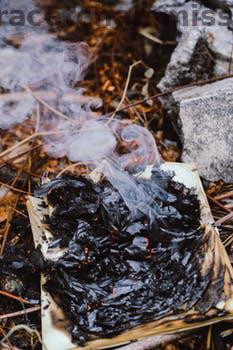
Label: Watermark